J. Cecil Maby

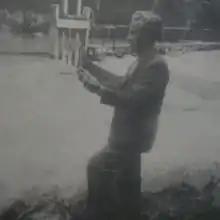
Maby dowsing at River Leven, Fife

Joseph Cecil Maby, B.Sc., ARCS, FRAS, (1902-1971) was a British biophysicist, dowser and psychical researcher.